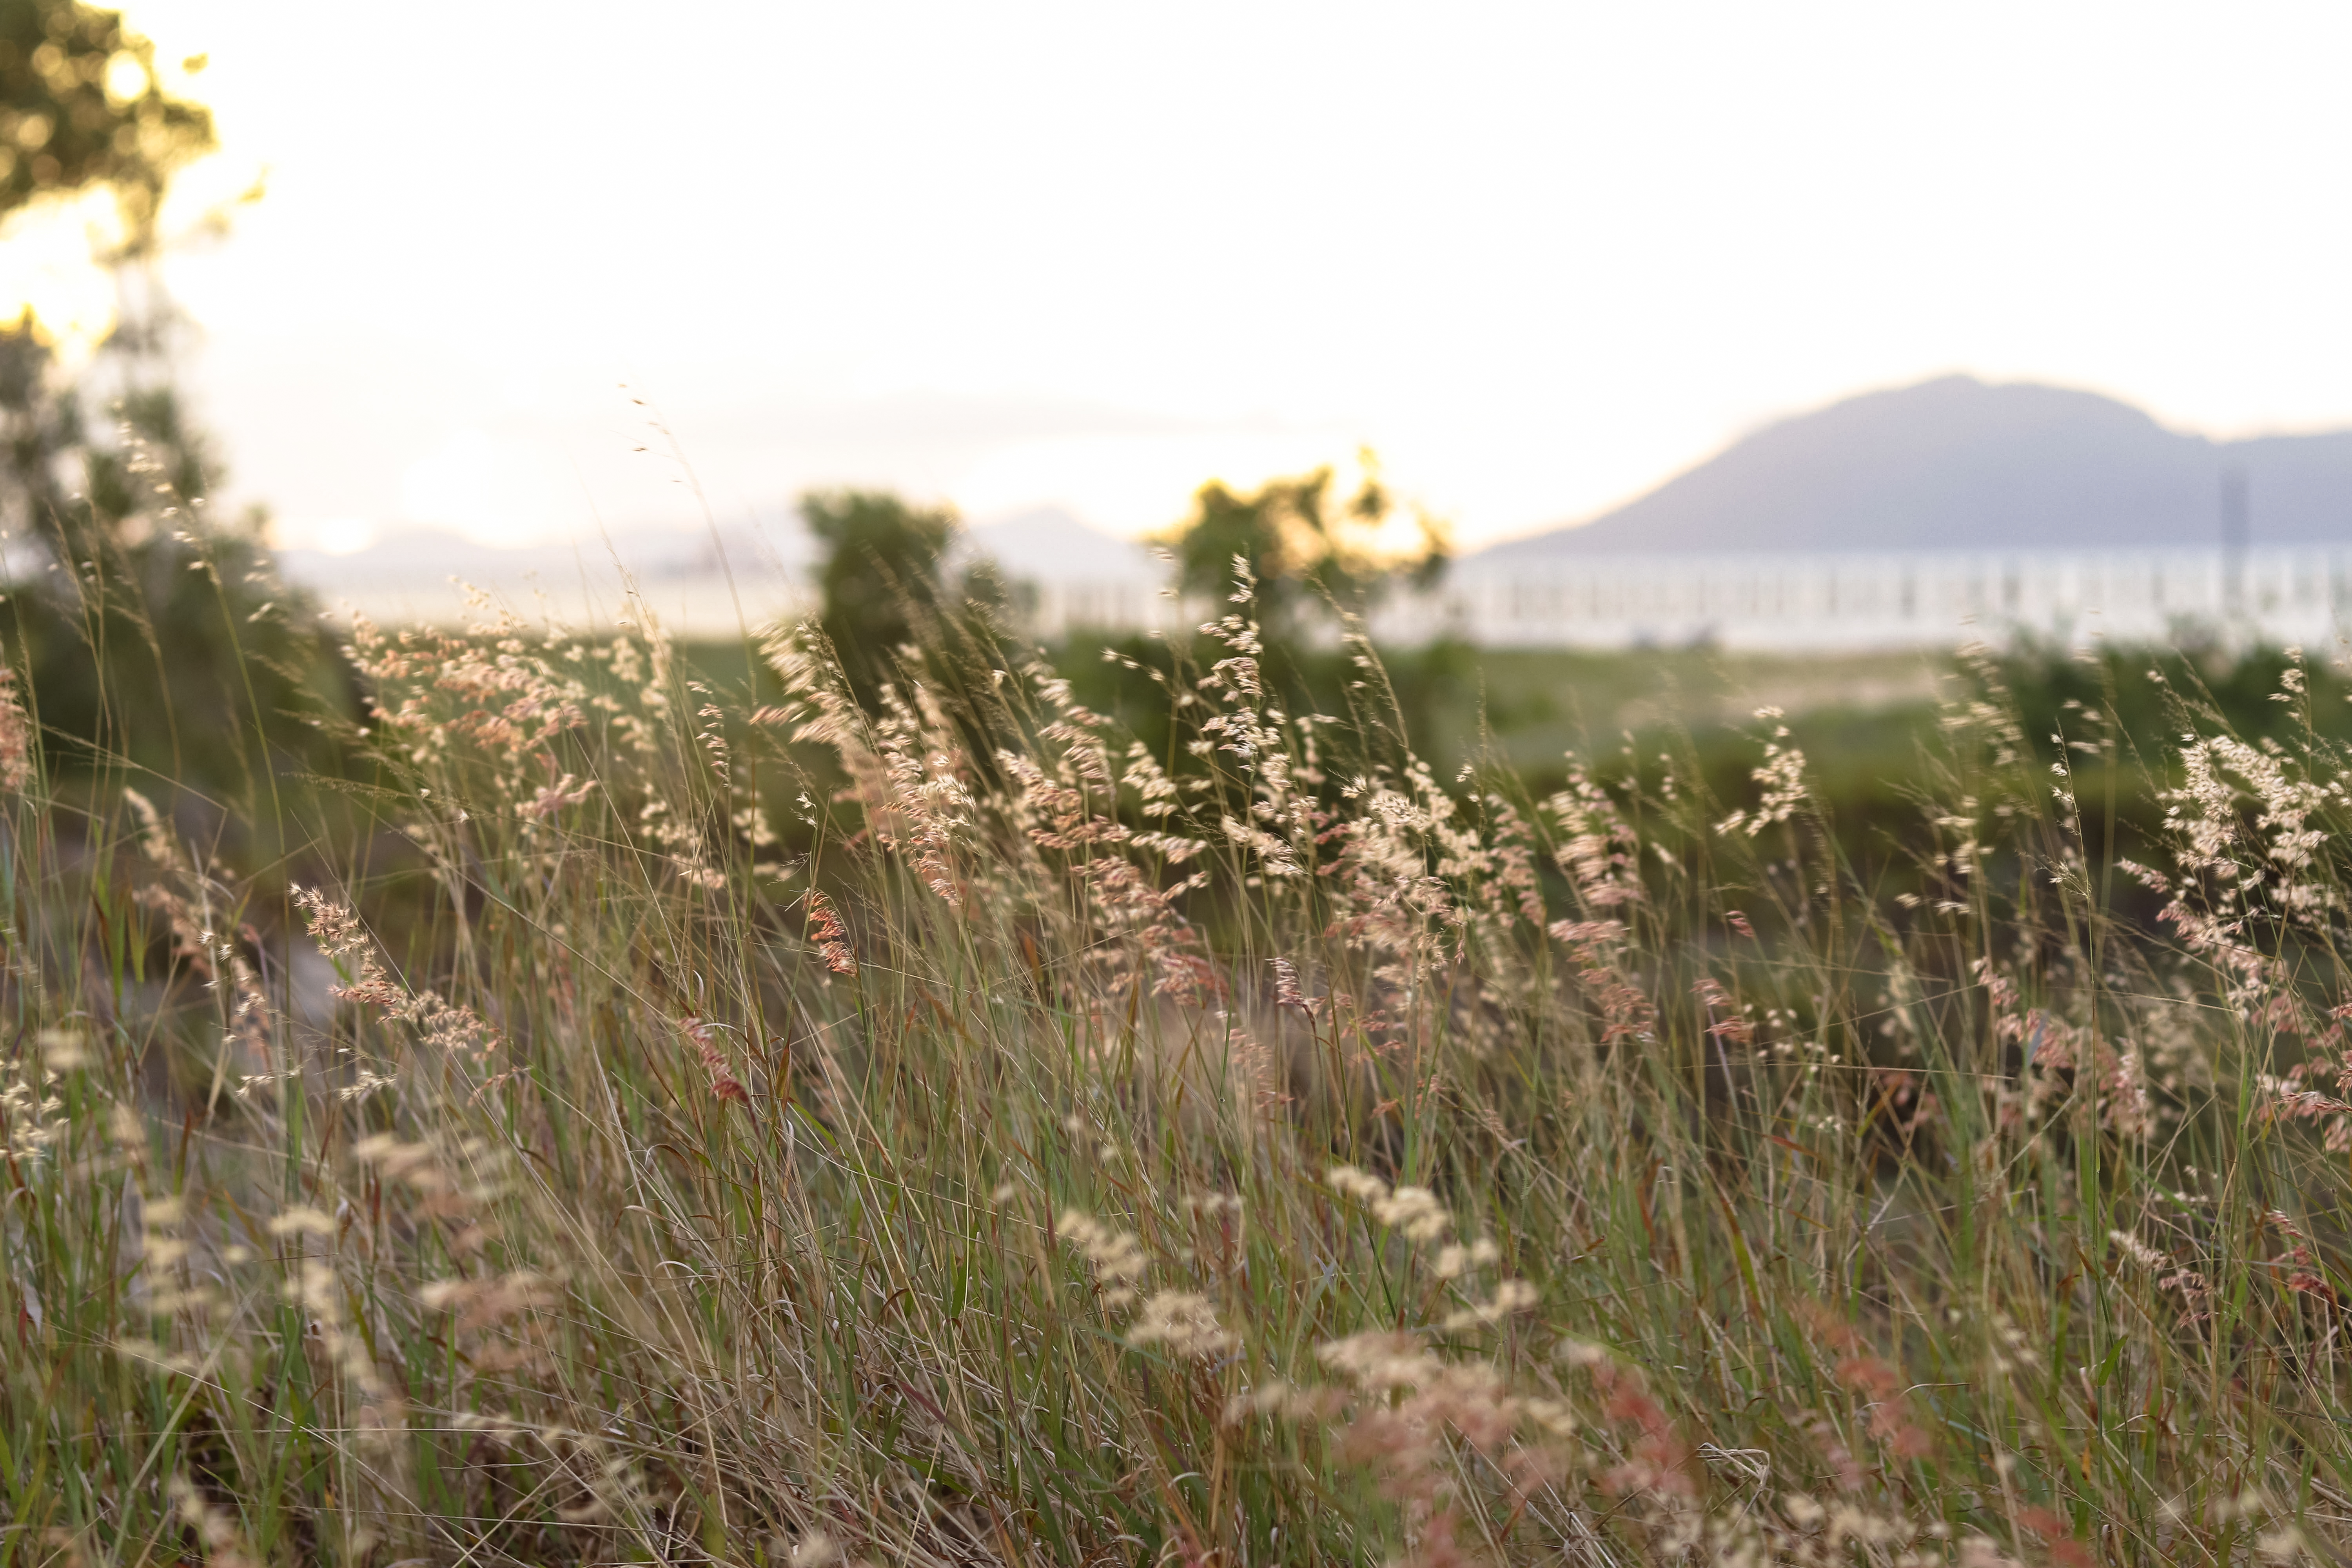
nature, view, landscape, grass, flower, wild, vegetation, plant, grass family, sky, morning, prairie, ecoregion, phragmites, sunlight, grassland, field, summer, meadow, wildflower, photography, flowering plant, steppe, hill, Forb